Rail (bird)

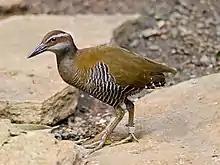
The Guam rail is an example of an island species that has been badly affected by introduced species.

Some larger, more abundant rails are hunted and their eggs collected for food. The Wake Island rail was hunted to extinction by the starving Japanese garrison after the island was cut off from supply during World War II. At least two species, the common moorhen and the American purple gallinule, have been considered pests.